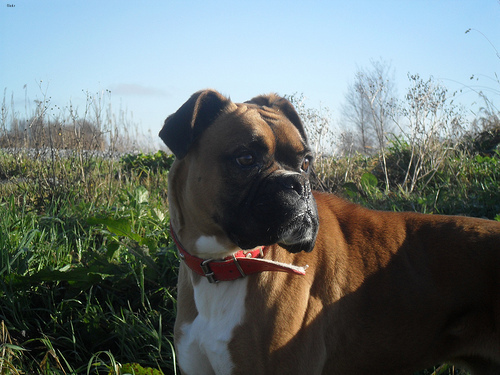
Animal: dog
Breed: boxer